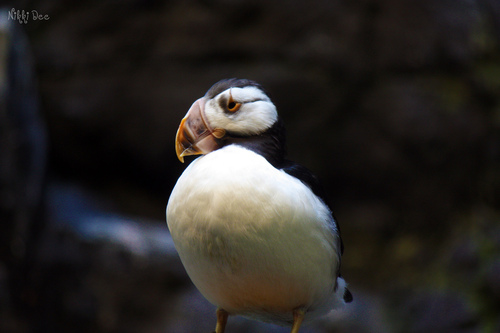
this bird has a black back, crown and neck and a black eye stripe but a white breast and stomach.
this seabird has a black back and bright white chest and eyepatches with a colorful and large beak.
a puffin has stubby orange beak, orange eyes, black crown, back, neck and wings, and is bright white colored all over its ventral side.
this bird has a white rounded breast and belly, a large, chunky pink bill, white face and black crown.
a large bird with a white breast and a hard looking bill.
this particular bird has a white belly and chest and sides with a black crown
this bird has a large, white chest and belly with a black body. the face is predominantly white with orange eyes and a large, curved beak.
this bird has a black back and a white body that is very large compared to other birds, and the beak is curved and yellow.
this bird has a yellow bill, yellow eyering, and white breast
this puffy bird has a white belly and black on its back, throat, and top of the head with a white cheek patch and a fat orange beak.
Species: Horned Puffin